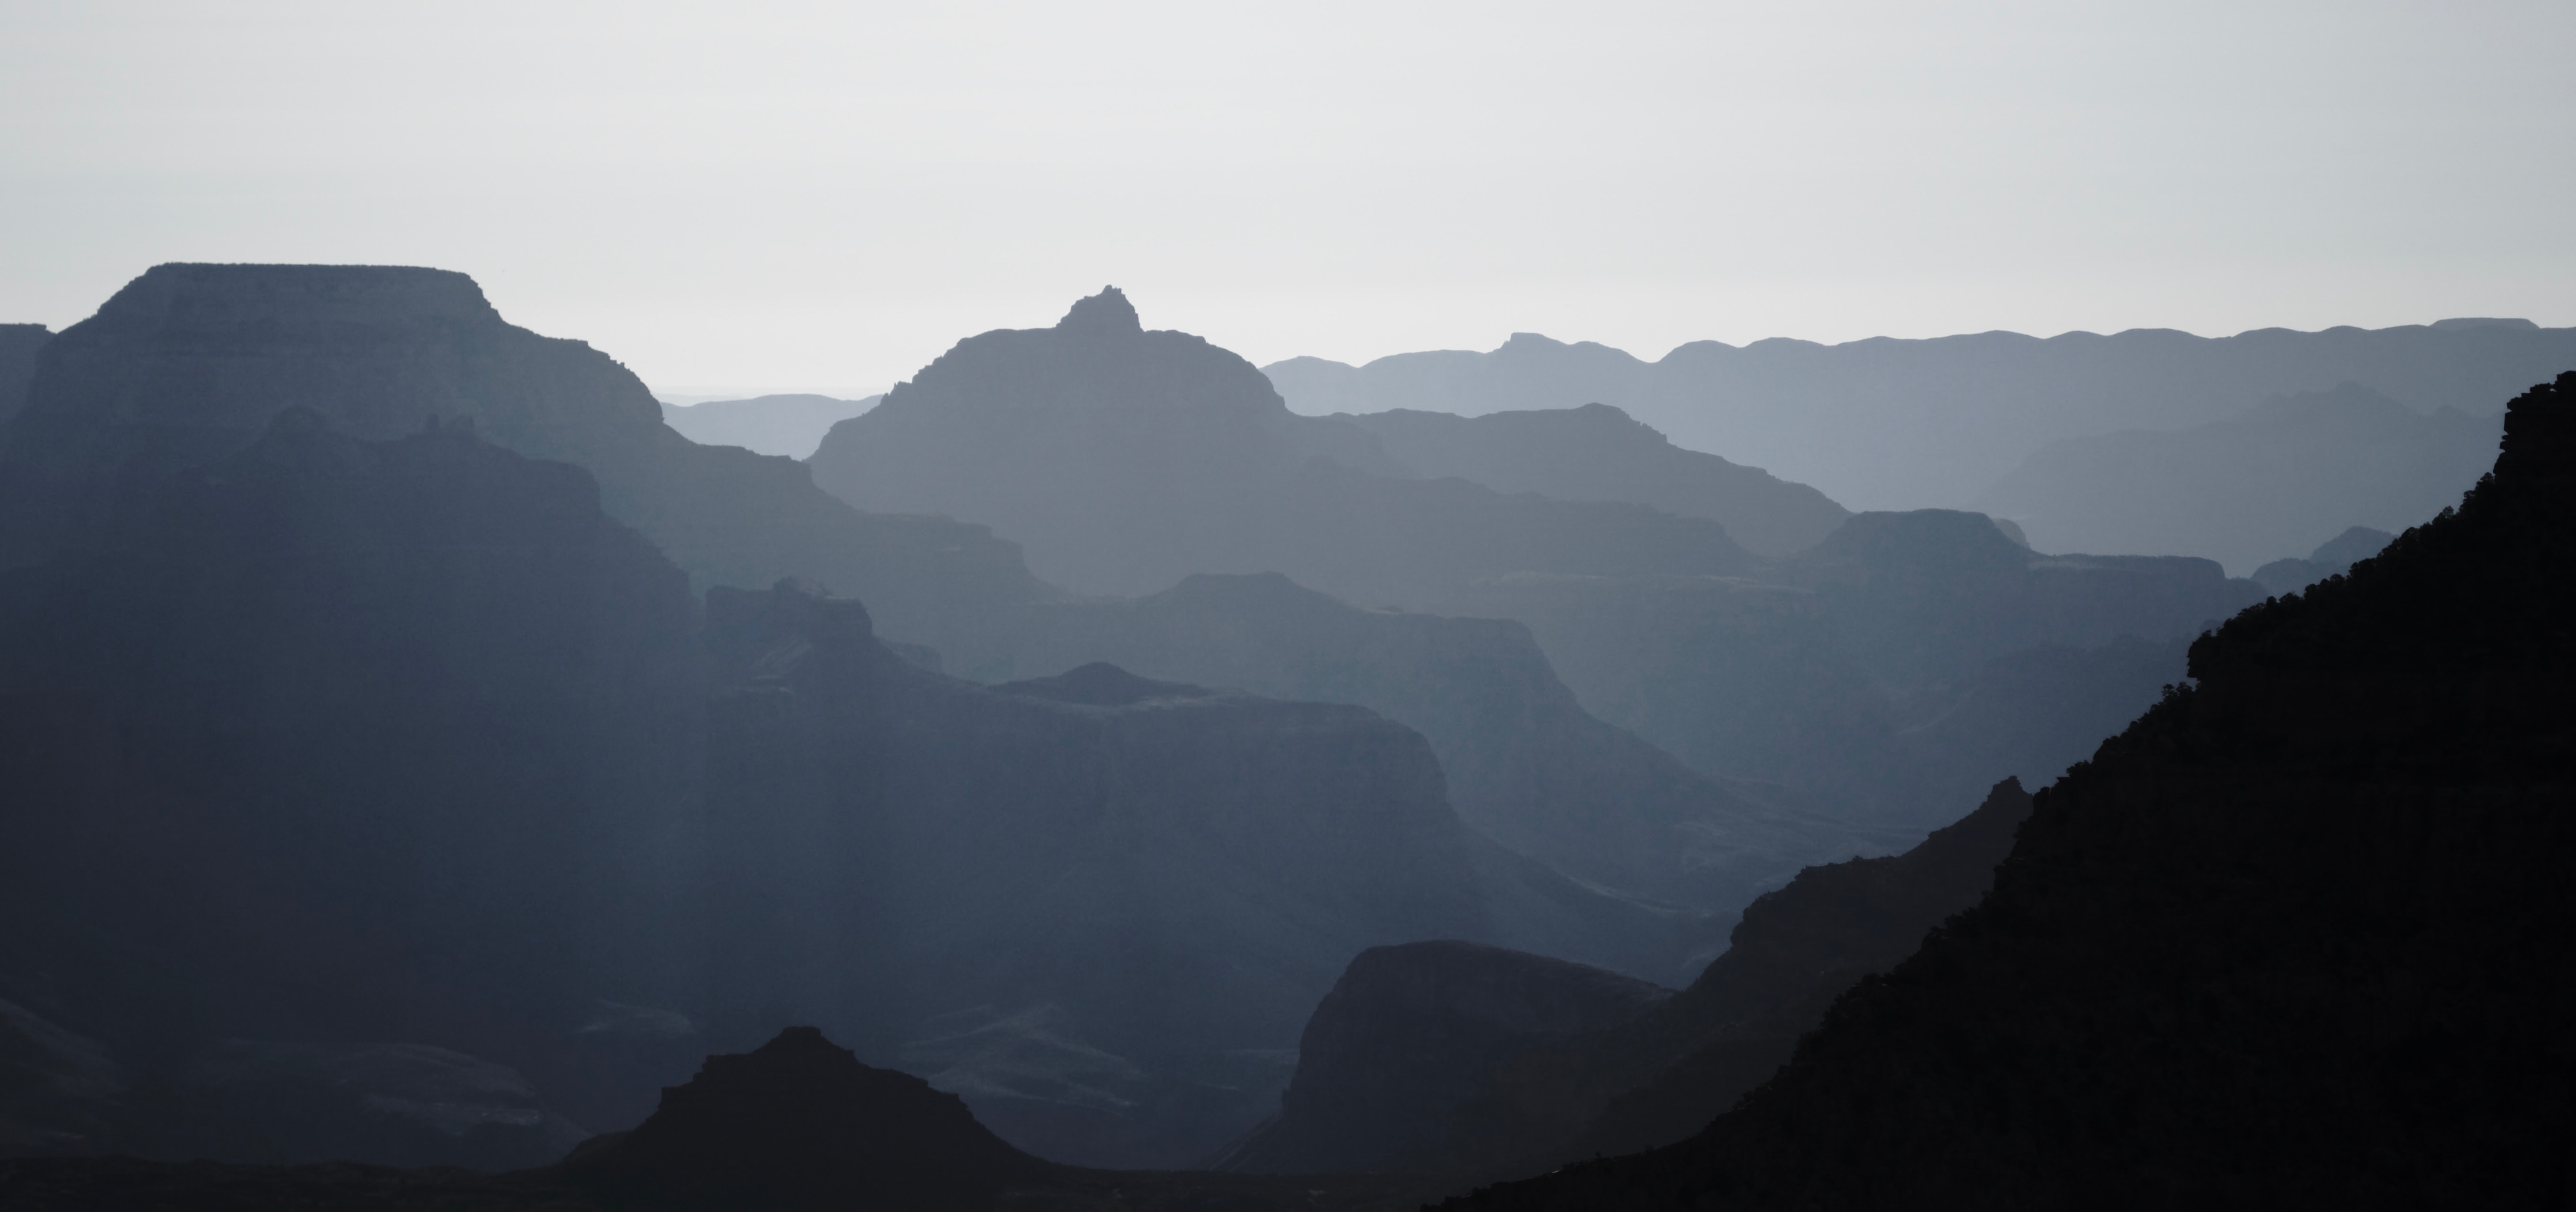
rock, silhouette, mountain, sunrise, dawn, peak, valley, mountain range, terrain, ridge, summit, plateau, landform, geographical feature, atmospheric phenomenon, mountainous landforms